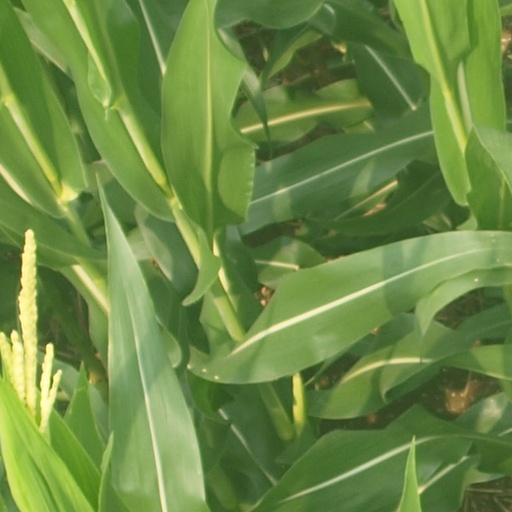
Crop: maize; corn